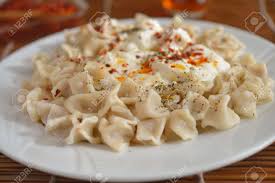
Yemek: manti